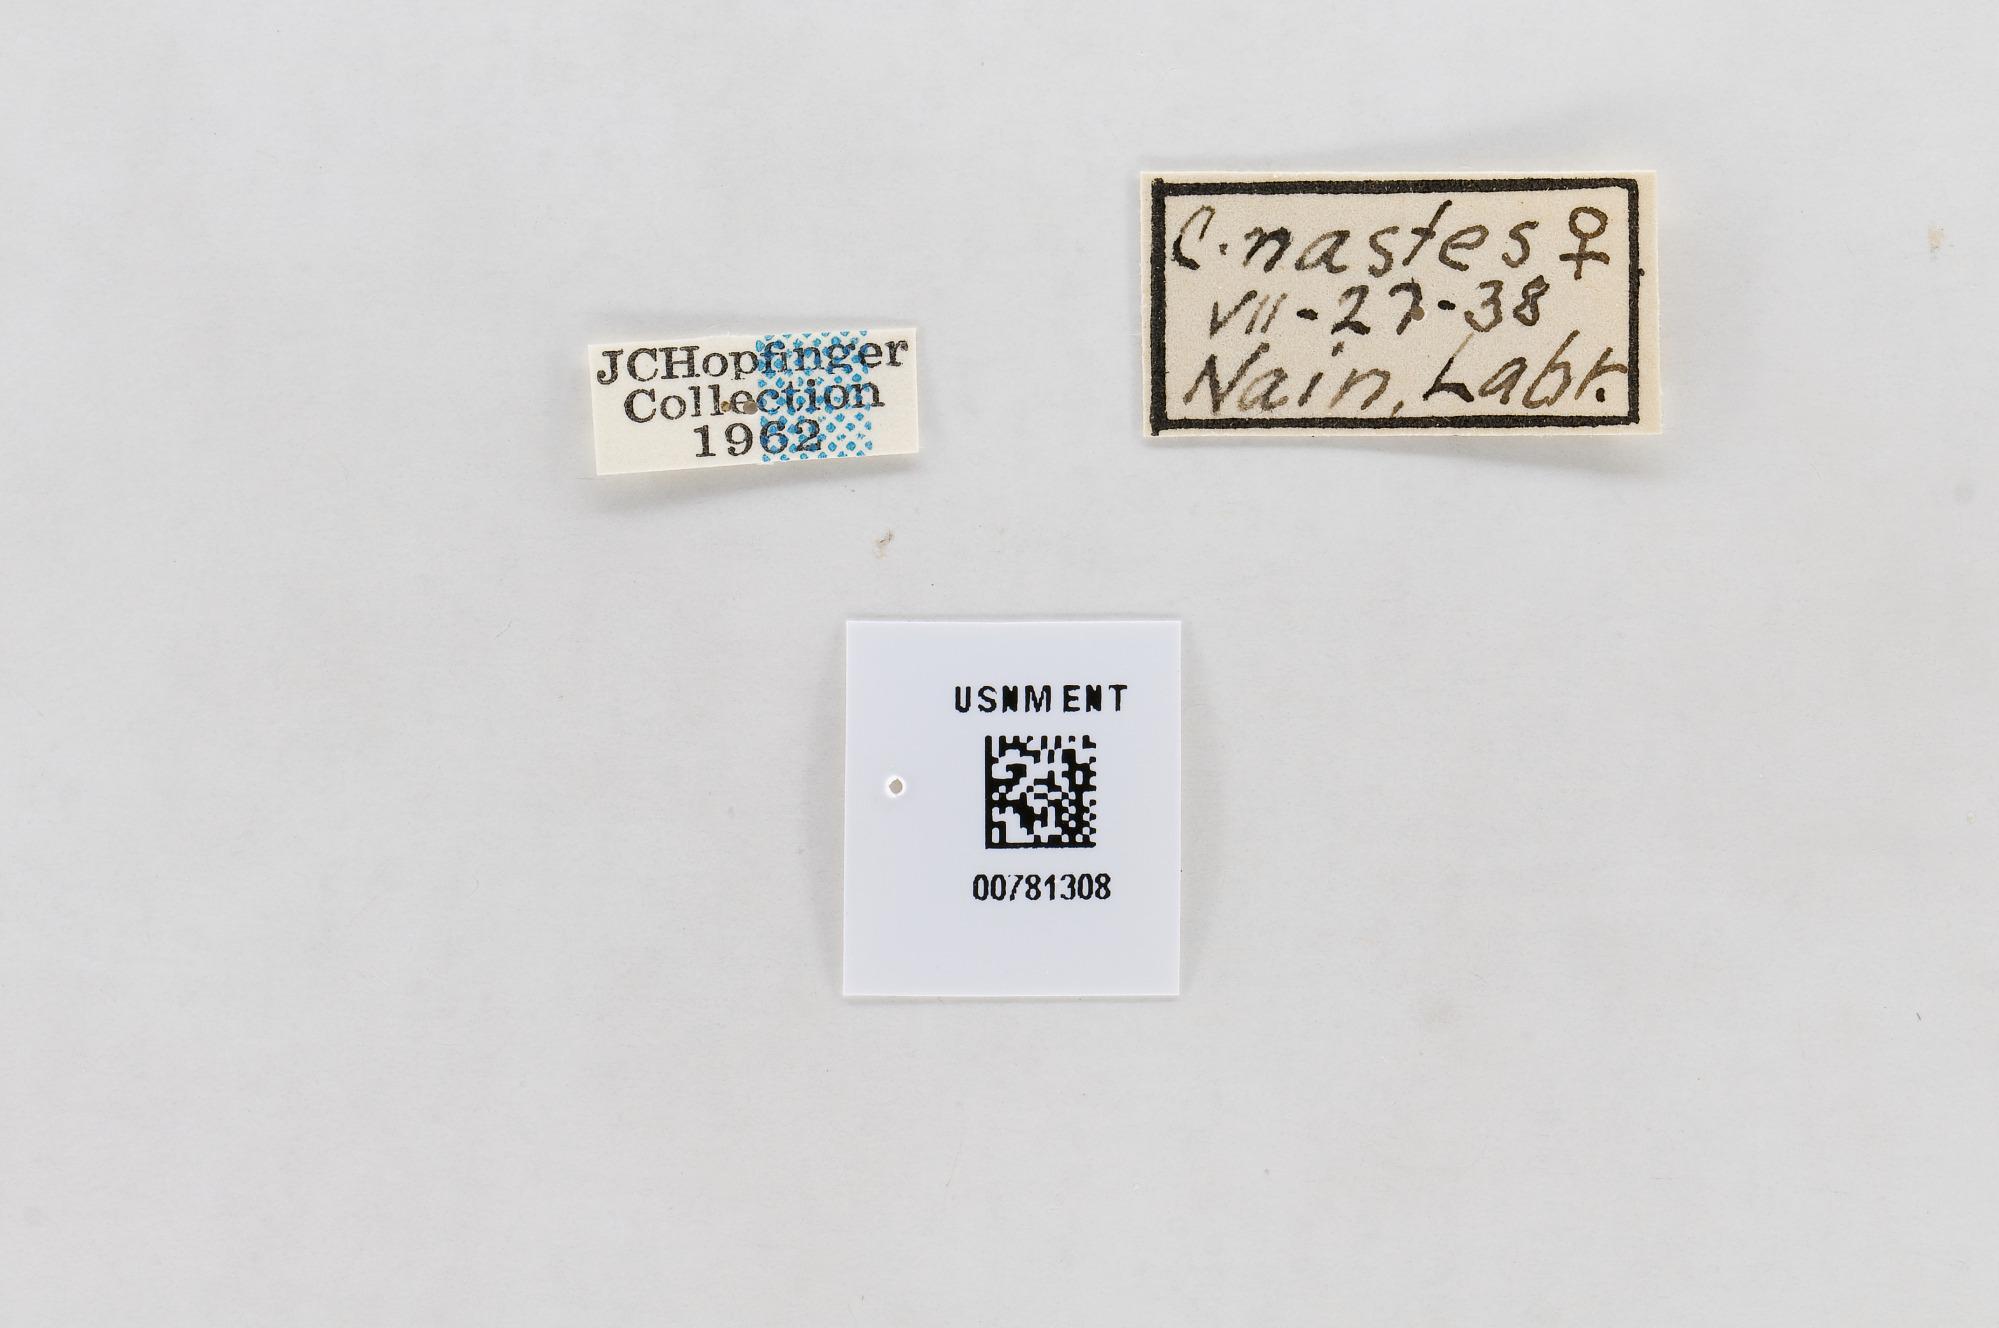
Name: Colias nastes
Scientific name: Colias nastes Boisduval, 1832
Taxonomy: Animalia, Arthropoda, Insecta, Lepidoptera, Pieridae, Coliadinae